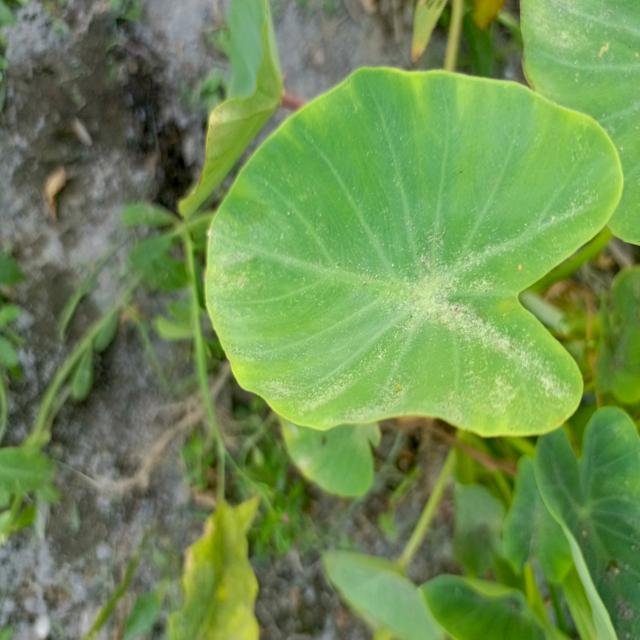
Label: Early_Blight